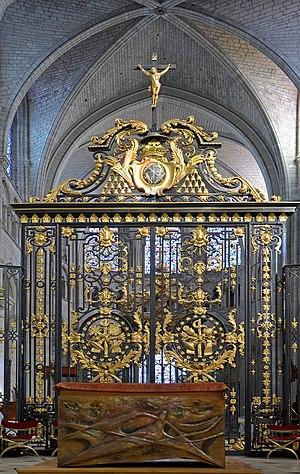
Grilles du chœur de la cathédrale de Sens, Yonne, Bourgogne, France
La cathédrale Saint-Étienne de Sens, de son vrai titre cathédrale métropolitaine et primatiale Saint-Étienne de Sens, est la cathédrale catholique de l'archidiocèse de Sens. Saint Étienne est considéré comme le premier martyr : son culte est associé à Sens à celui de saint Jean Baptiste et de la Sainte Vierge Marie.
Paul d'Albert de Luynes, né à Versailles le 5 janvier 1703 et mort à Paris le 21 janvier 1788, est un prélat et homme de cour du royaume de France du XVIIIᵉ siècle.